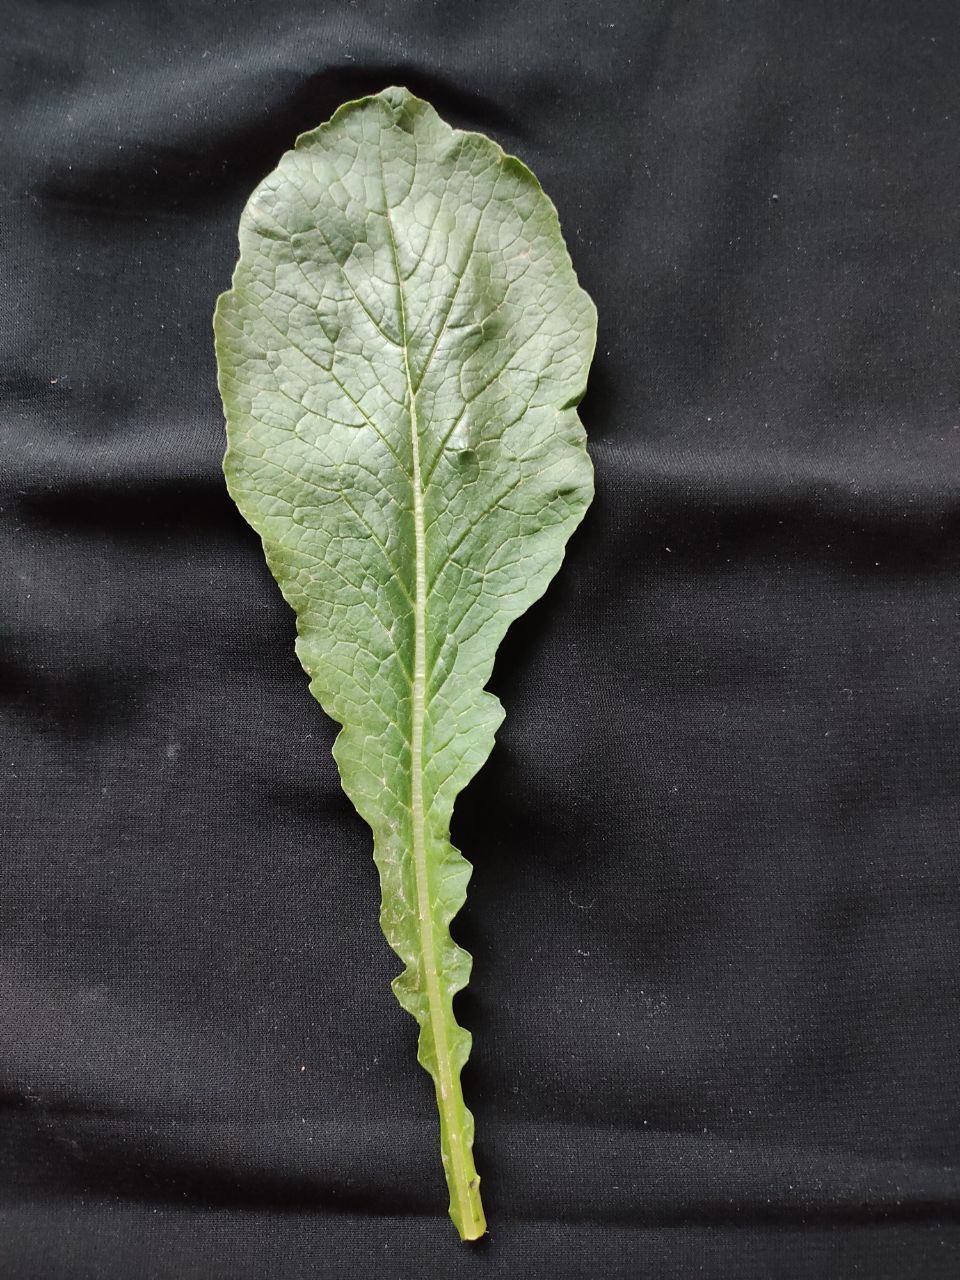
Label: Fresh leaf